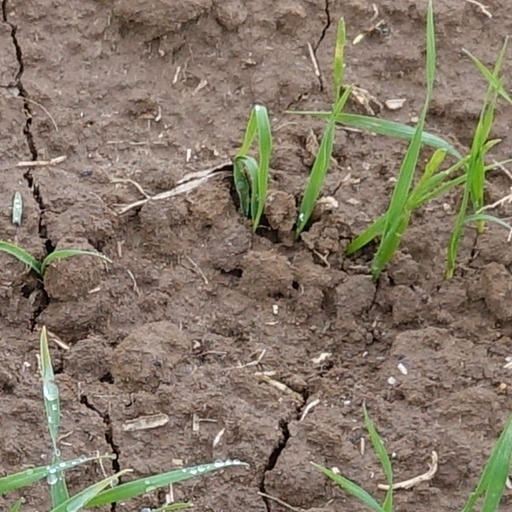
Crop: wheat